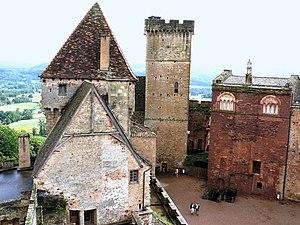
Château de Castelnau-Bretenoux - Bâtiments autour de la cour du château
Le château de Castelnau-Bretenoux situé sur le territoire de la commune de Prudhomat, dans le département du Lot, est la forteresse médiévale la plus imposante du Quercy. Il appartient à l'État, est affecté au ministère de la Culture et est ouvert au public par le Centre des monuments nationaux.